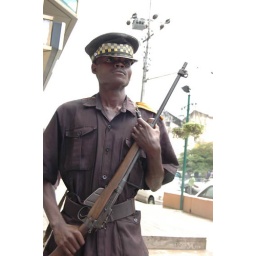
Banken en andere gebouwen worden in Dar es Salaam streng beveiligd door askari (bewaker). FOTO: Daniella van Bergen